MLS Cup 2008

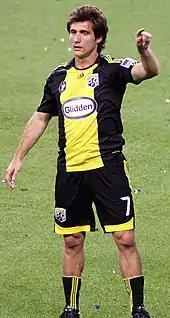
Argentine forward Guillermo Barros Schelotto, pictured in 2009, led the league in assists during their run to the MLS Cup

The Columbus Crew hired manager Sigi Schmid at the end of the 2005 season to lead a rebuilding process after the team finished at the bottom of the Eastern Conference. Schmid had previously managed the Los Angeles Galaxy, leading them to three MLS Cup finals appearances and winning in 2002. His first season with Columbus ended with a last-place finish, but by 2007 the team had acquired veteran players Alejandro Moreno and Ezra Hendrickson along with rookies Brad Evans and Robbie Rogers for use in the lineup, which only included three players from the 2005 roster. Argentine forward Guillermo Barros Schelotto was signed in April 2007 and led the team as it fell several points short of playoff qualification in the final weeks of the season.